Hallipterus

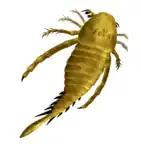
Life restoration, 2nd and 3rd pairs of legs are speculative

"Hallipterus" was a gigantic Hardieopterid eurypterid. Though some previous estimates have placed its size at over 1.5 meters in length, these were likely excessive. Still, assigned specimens suggest a size of over 1 meter long.